Dassaretii

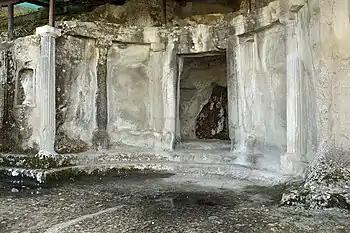
Royal tomb III, Selca e Poshtme.

According to a historical reconstruction, Bardylis founded a powerful Illyrian dynasty among the Dassaretii in the 5th century BC, and established a realm centered in their territory that comprised the area along Lychnidus and east to the Prespa Lakes, which was called "Dassaretis" later in Roman times. A fragment of Callisthenes ( 360 – 327 BC) which places Bardylis' realm between Molossis and Macedonia, well determines the position of that Illyrian kingdom in the area of Dassaretis. Bardylis' expansion in Upper Macedonia and Molossis, and his son Cleitus' revolt at Pelion in Dassaretis against Alexander the Great make this localization of the core of their realm even more plausible. The exact extension of the kingdom of Bardylis and Cleitus is not known, as it could have included other regions besides Dassaretis.